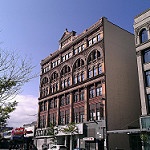
Scene: Outdoor